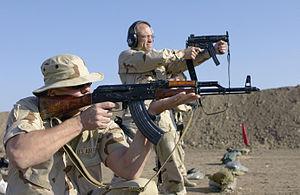
L'AKM est la version en tôle emboutie de l'AK-47 afin d'en réduire les coûts de production. Il a remplacé son prédécesseur dans l'Armée rouge puis dans celles des pays du Pacte de Varsovie. Produit massivement, il représente l'essentiel des Kalachnikov utilisés dans le monde. Les médias confondent souvent AK-47 et AKM.
Une arme à feu est une arme visant originellement à donner la mort à grande distance via des projectiles, au moyen de gaz produits par une déflagration.